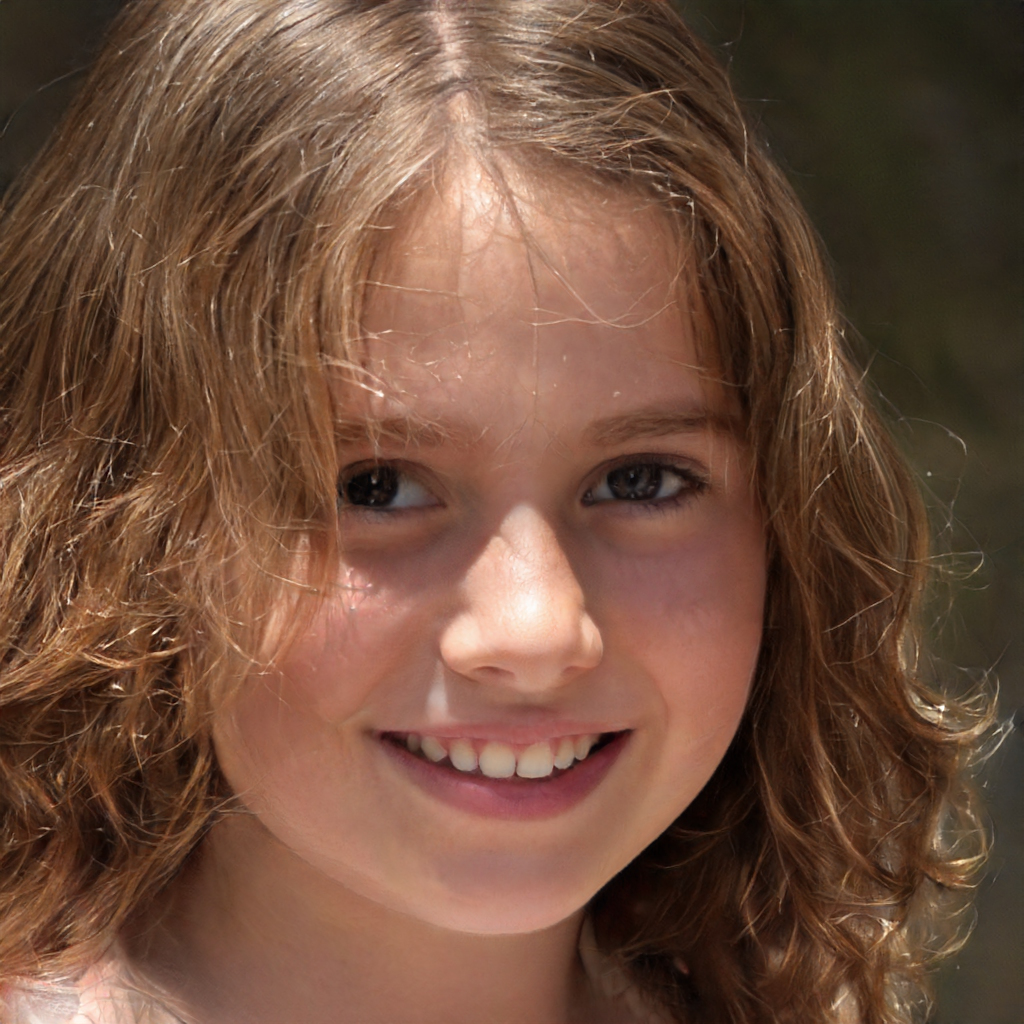
Portrait style: Real Portrait